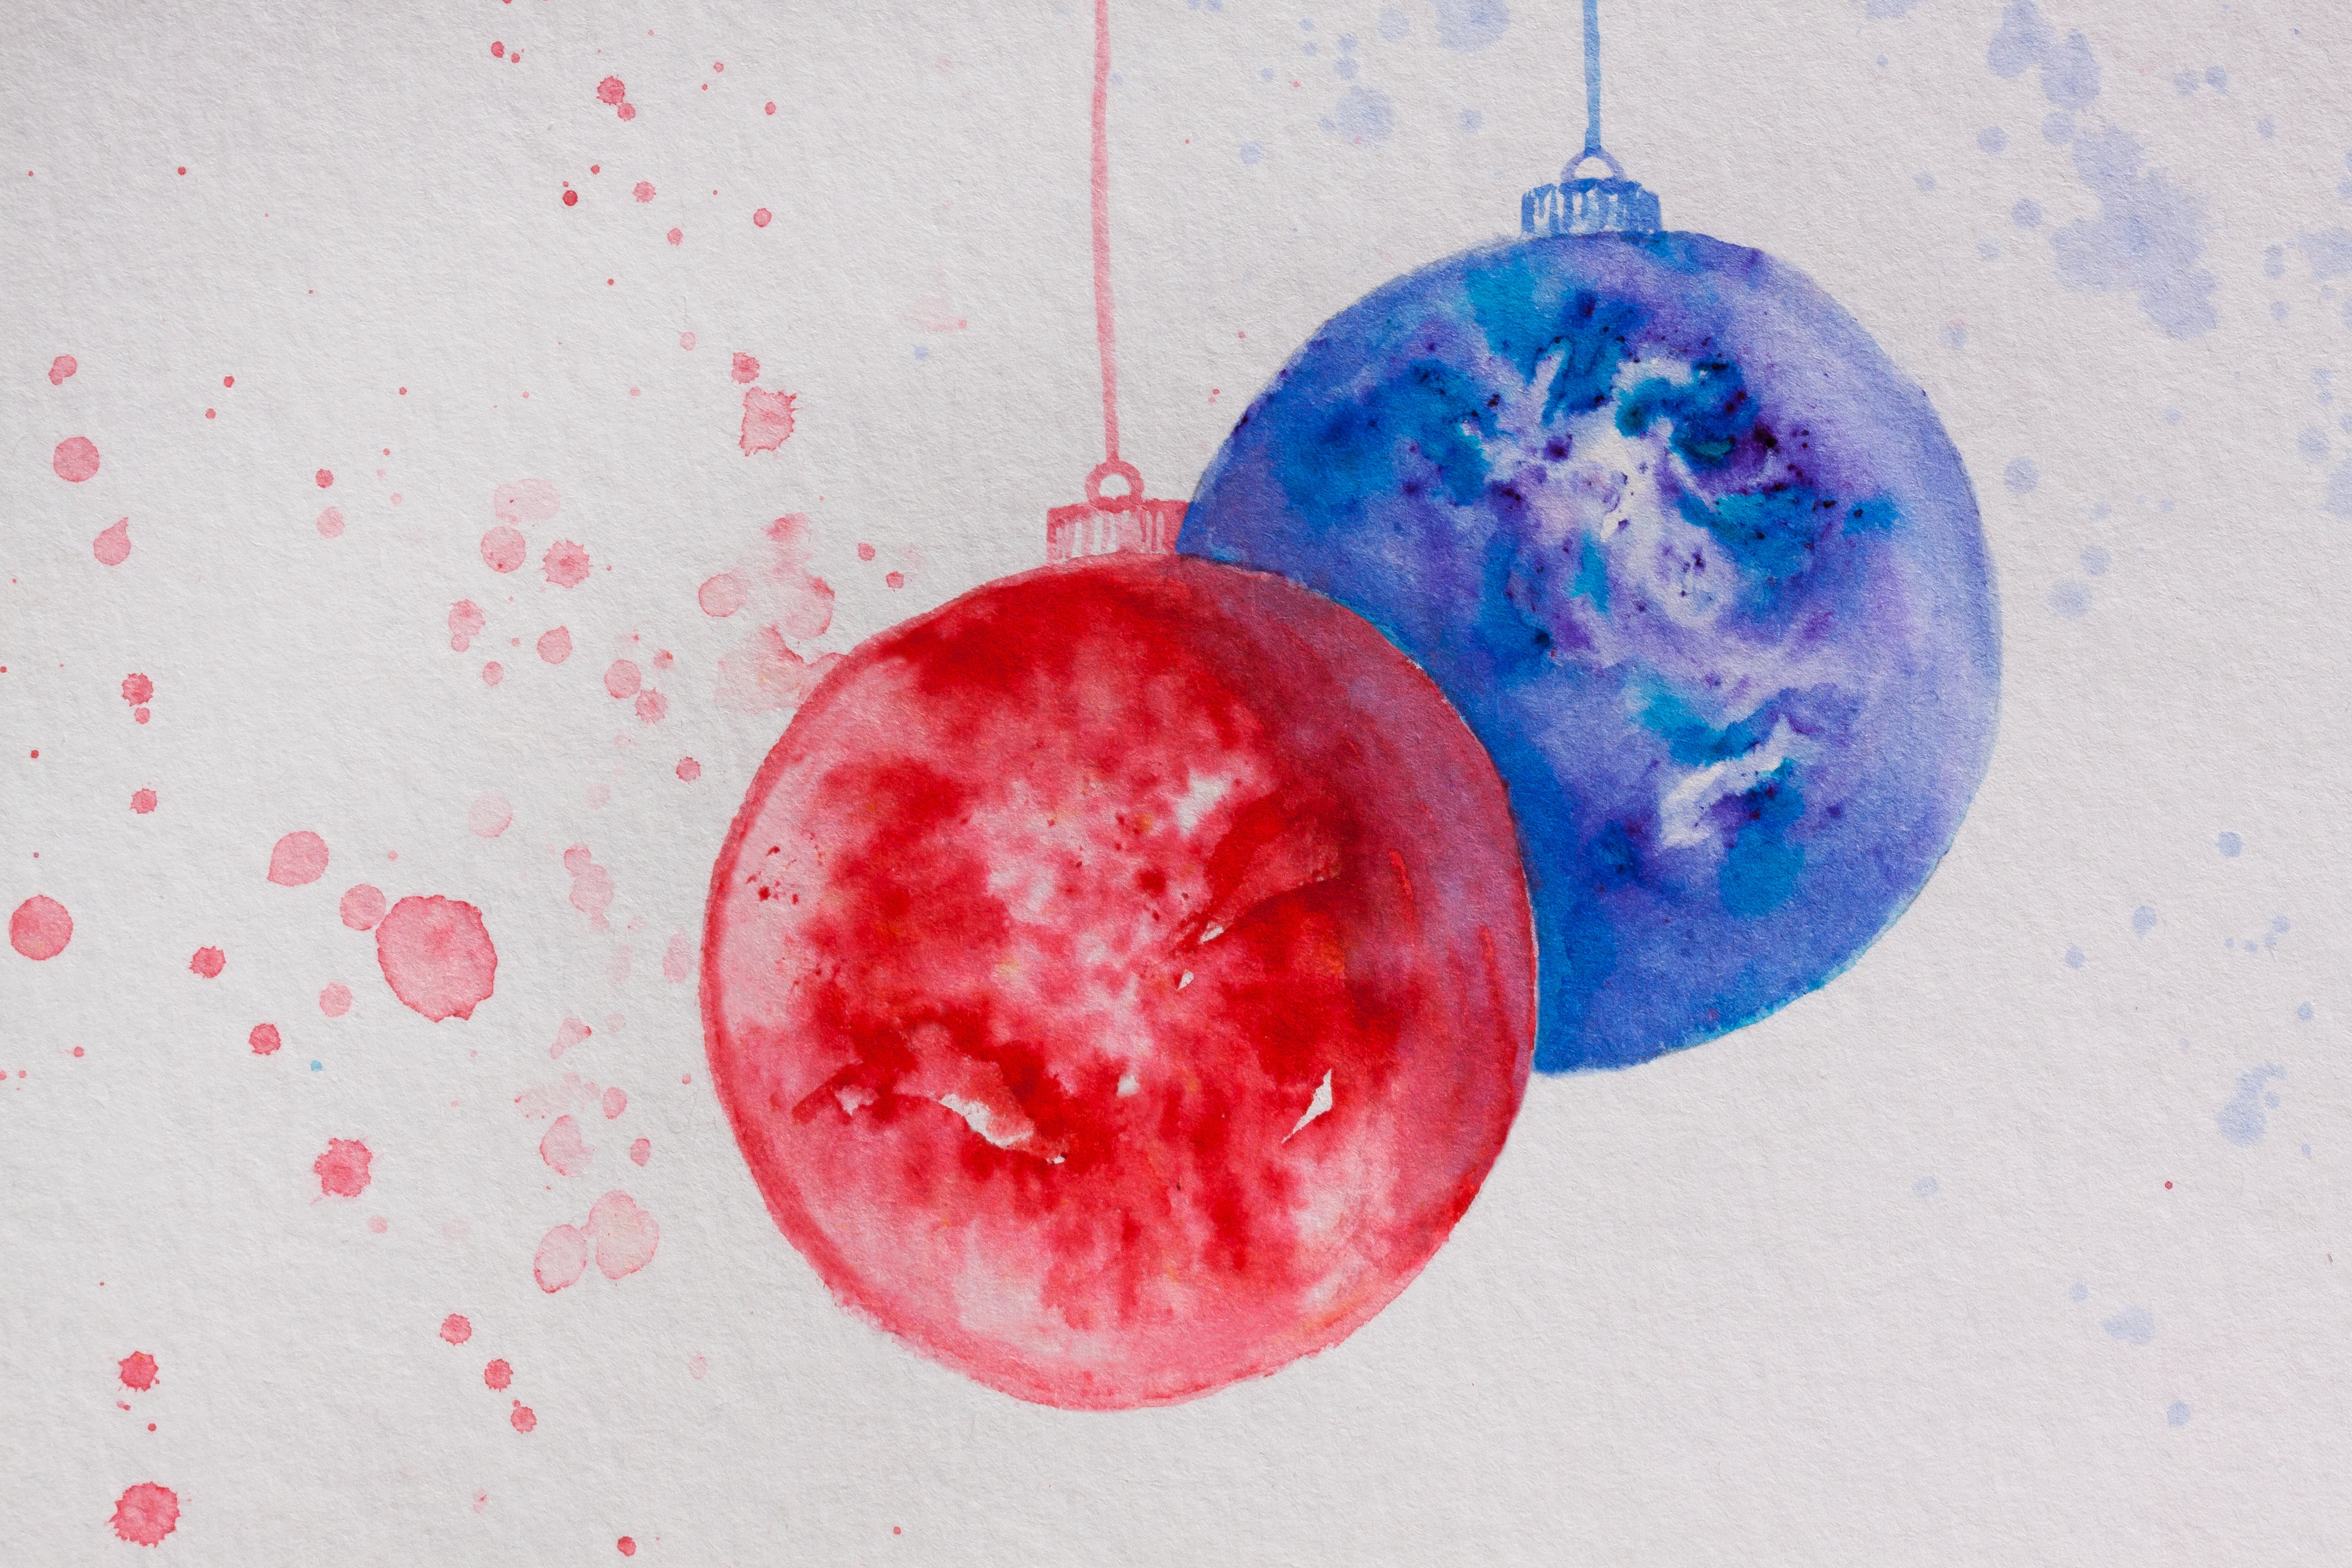
plant, fruit, food, red, produce, blue, christmas, map, circle, christmas ornament, ball, handmade, painted, shape, flowering plant, watercolour, pigments, land plant, brusho